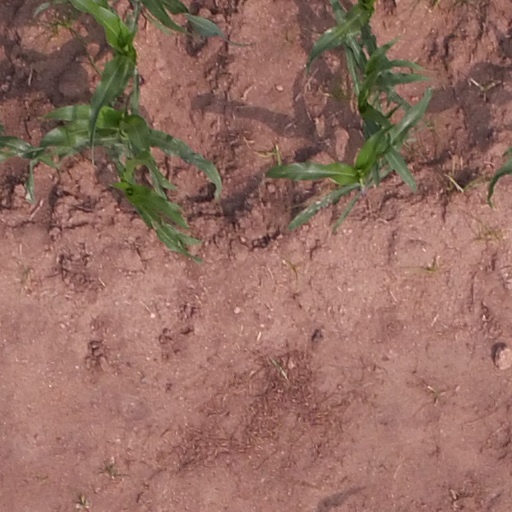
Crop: maize; corn